Eugène Hénard

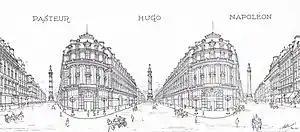
The columns proposed by Eugène Hénard to anchor the perspectives from the Place de l'Opéra

Eugène Hénard pointed out that the squares before the 19th century had a larger area than those that succeeded them, even though traffic problems did not then exist: